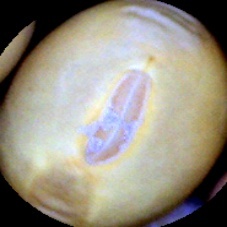
Label: Intact